Al-Turrah

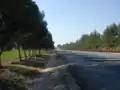
The Al-Turrah-Shajara road, was first paved in 1960.

Following the Battle of Yarmuk, the region entered a new phase, becoming an integral part of the Rashidun Caliphate. During the Rashidun era, Al-Turrah was under the control of Jund al-Urdunn, which also exercised authority over the majority of Houran. It is documented that Umar ibn al-Khattab traversed Al-Turrah on his expedition to Damascus, where he conducted a prayer in the Umari Mosque, which was subsequently named in his honor. During the Mamluk period, the city served as a significant hub for the transportation of mail, and a lighthouse was constructed and utilized as a navigational aid for travelers. Additionally, Al-Turrah played a significant role in the establishment of endowments in both Jerusalem and select educational institutions, including the Zahiriyya School in Damascus. The inscription above the school's gate, inscribed in the Thuluth or Naskh Mamluk script, reads as follows: "In the name of Allah, the Merciful, the Compassionate. The endowment of this land and the two schools and the house of Hadith in the village of Al-Turrah, and their amount is eleven shares and one-eighth of a share out of twenty-four shares."